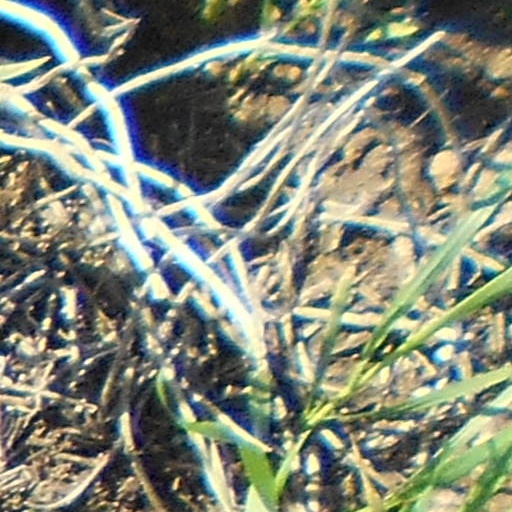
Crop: wheat